Clarks (shoe retailer)

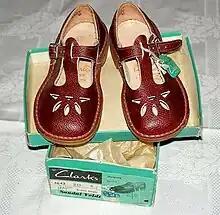
Clarks Joyance T-bar sandals were produced from 1933 to 1973.

In the United Kingdom, Clarks has long been a popular choice of parents as a place to purchase school shoes for children to wear upon returning to school following the summer holidays. The Independent UK newspaper ranked Clarks as the number one provider of school shoes in the United Kingdom in 2017, highlighting that it has been providing quality shoes for over 170 years and highlighting the fact that Clarks is one of only a few manufacturers of school shoes to be provided in half sizes. Part of the reason, as well as Clarks school shoes being long-lasting and durable, parents have opted for them as most of Clarks school shoes meet the standards set by most primary and secondary school uniform policies. From the mid-2010s, Clarks more relaxed shoe designs and stricter school uniform policies has resulted in some schools judging that some models of Clarks school shoes do not comply with its school uniform policy.